Irish Management Institute

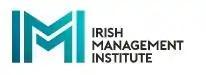

The Irish Management Institute (IMI) is an educational institute in Dublin, Ireland that offers postgraduate diplomas, master's degrees, executive education programs and short courses in Business and Management. In its role as a membership organisation it connects businesses around its mission of improving the practice of management in Ireland.